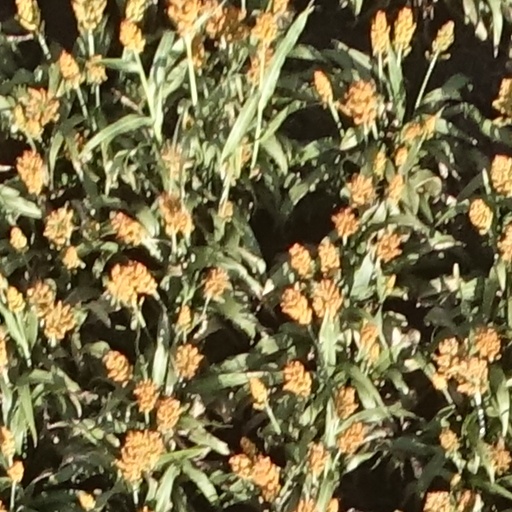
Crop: sorghum